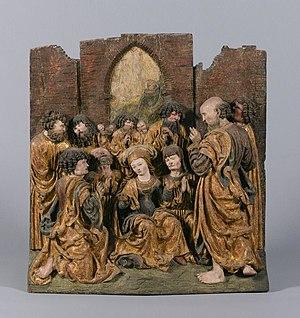
Maître d'Irrsdorf Pente-côte
Le maître des volets du retable d'Irrsdorf, plus simplement maître d'Irrsdorf est un sculpteur sur bois autrichien ou allemand. C'est un artiste anonyme, et il a reçu son nom de convention d’après l'une de ses œuvres.